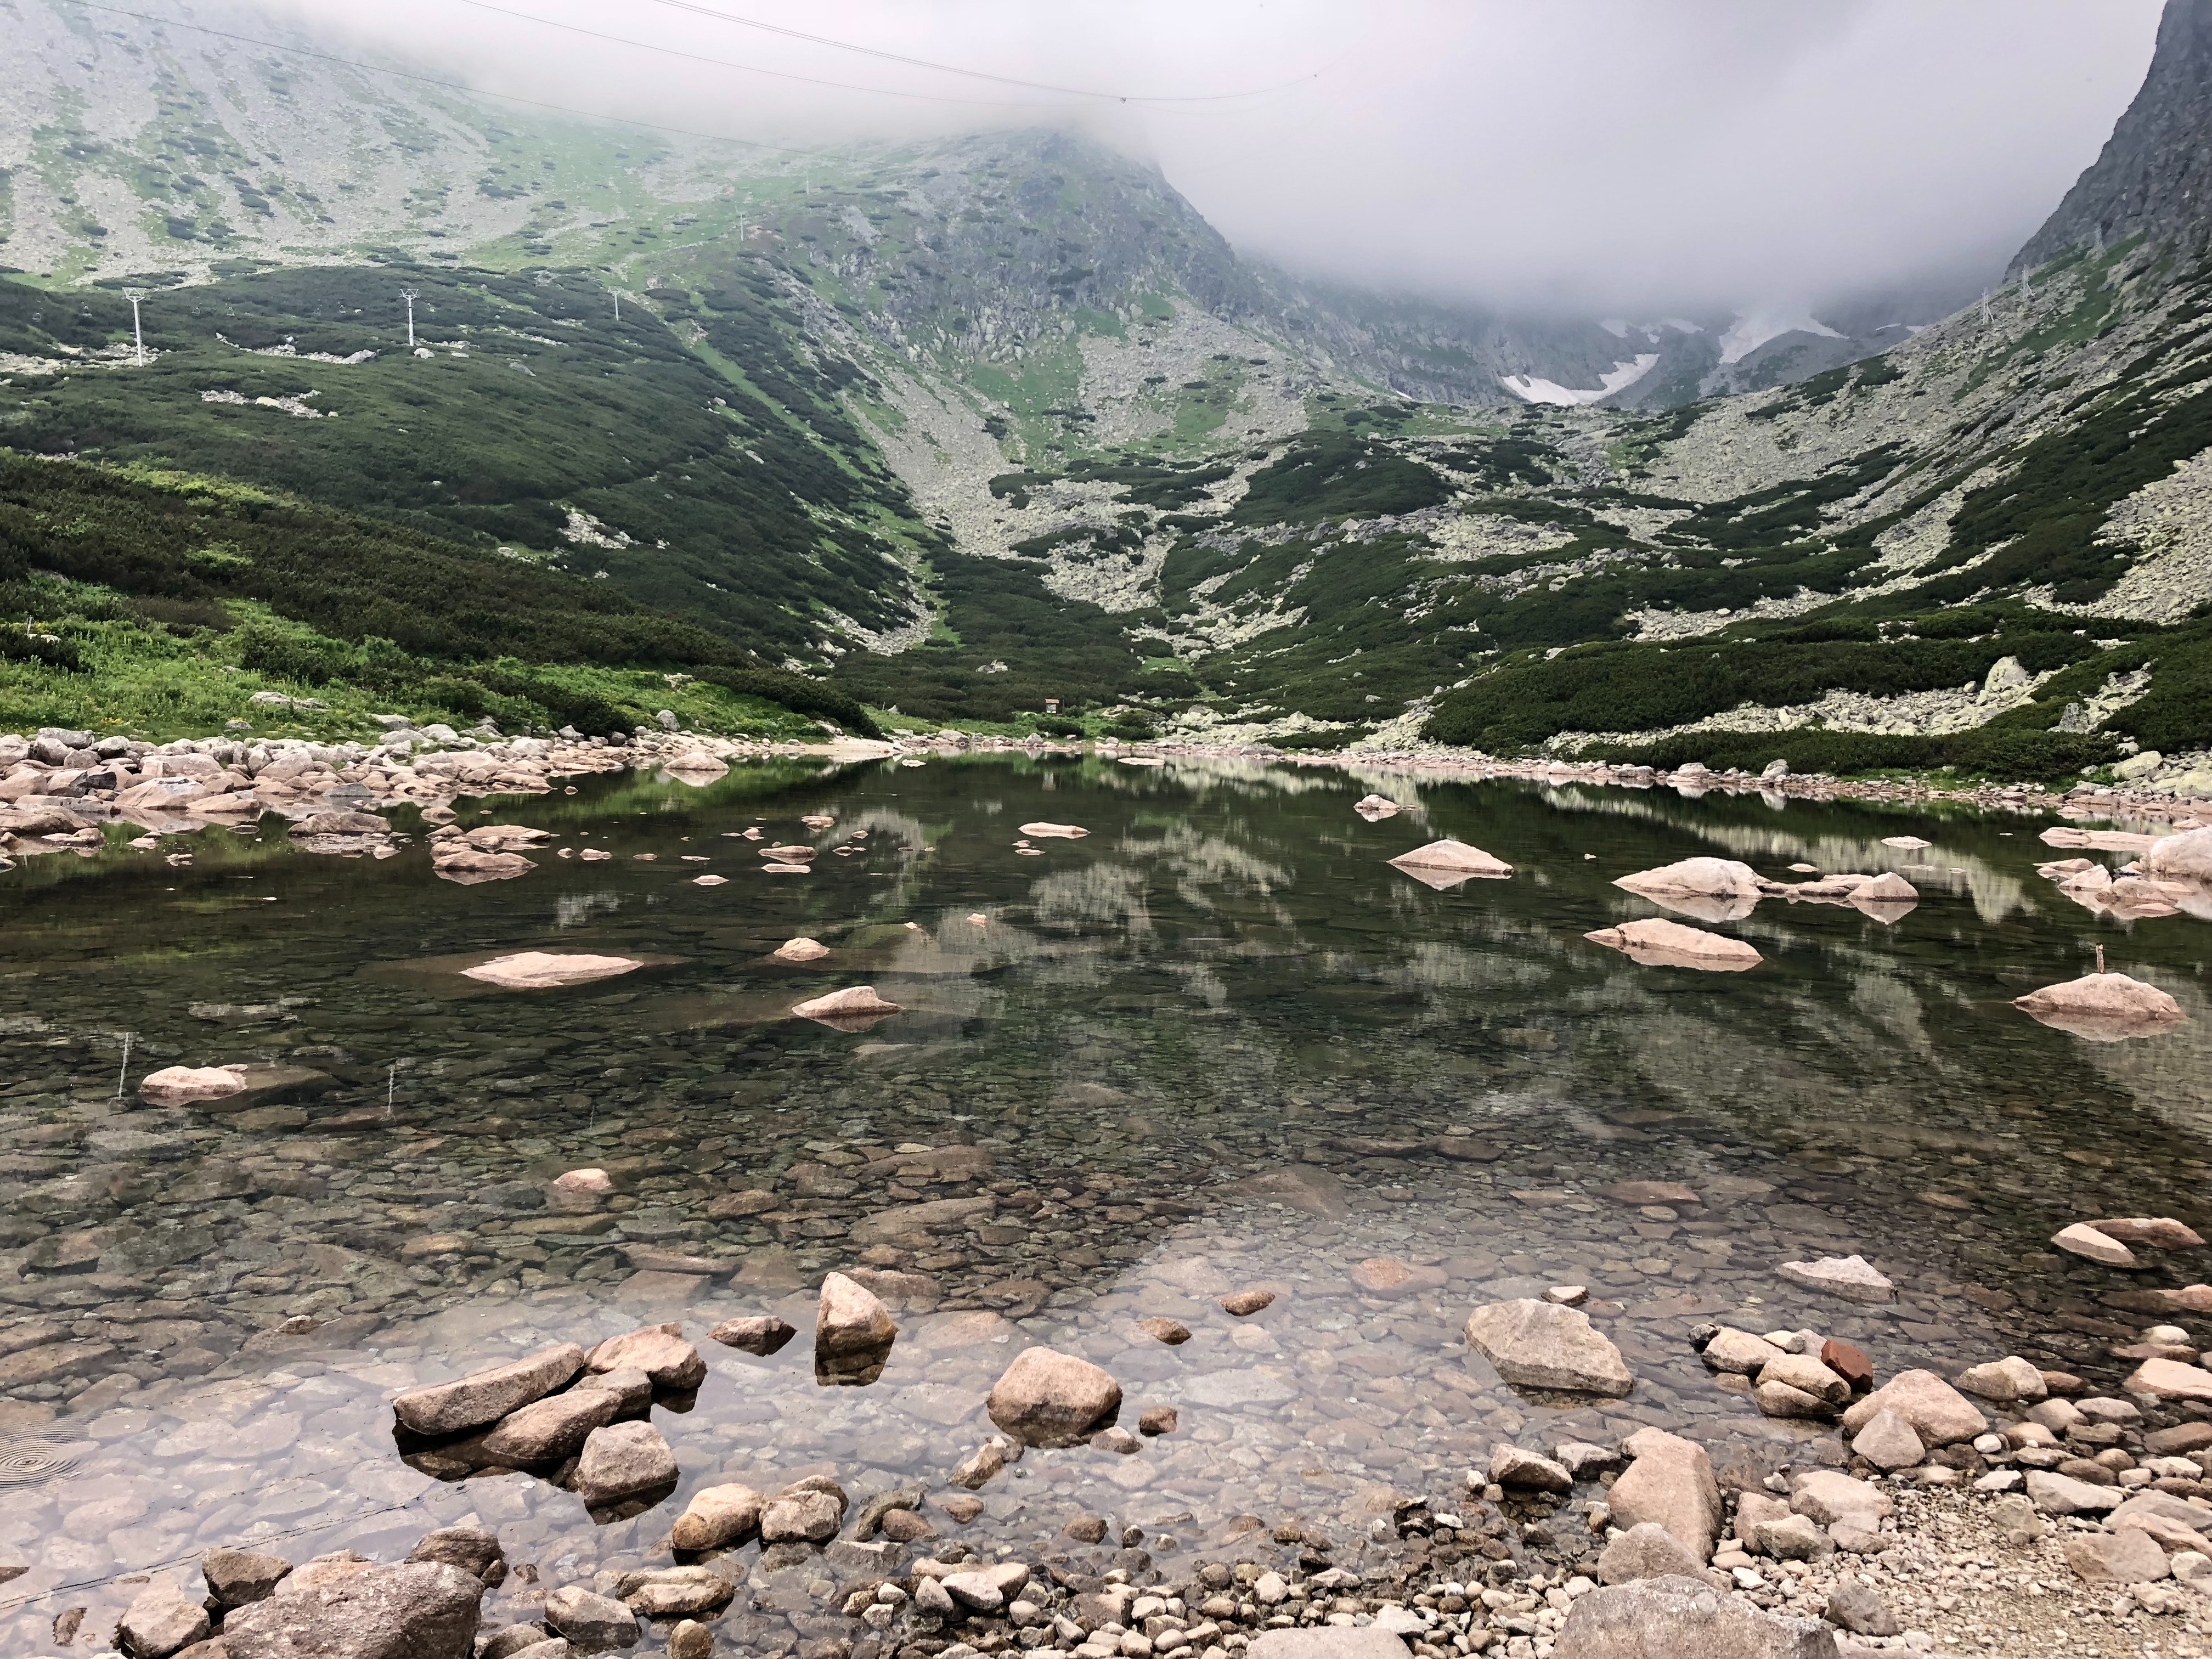
mountainous landforms, mountain, wilderness, geological phenomenon, highland, valley, moraine, mountain range, alps, ridge, mountain pass, rock, fell, geology, national park, hill, cirque, glacial landform, trail, tarn, lake, landscape, hill station, adventure, bank, terrain, ravine, wadi, river, summit